Question: Please indicate a possible affordance area of the bed that can be used for lying down
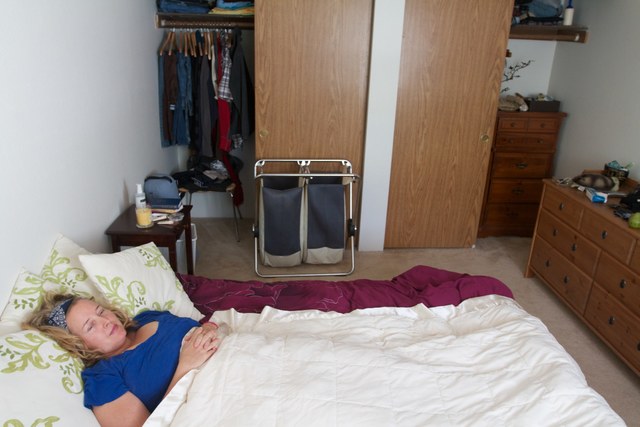
Answer: [3.5, 254, 620.5, 422]